Battle of Capo d'Orso

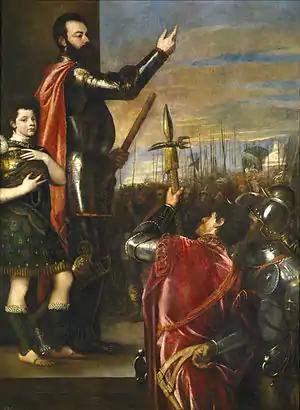
Alfonso d'Avalos addressing his troops in 1537 (Tiziano oil painting, c. 1540, Prado Museum, Madrid).

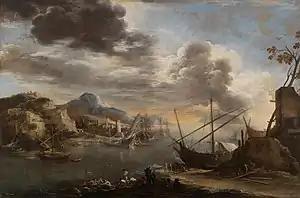
View of the Gulf of Salerno (Salvator Rosa oil on canvas, c. 1640, Prado Museum, Madrid).

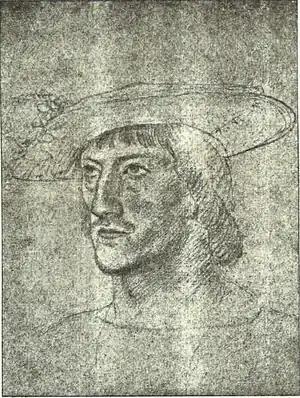
Portrait of Philbert Prince of Orange.

On the evening of April 27, the Spanish fleet exited anew the port of Naples and sailed westwards one and half nautical mile to Posillipo just outside the city walls and spent the night there. In the early hours of the morning of April 28, the Spanish fleets sailed south to Capri, 17 nautical miles away from Naples. This time, the Spanish fleet had been spotted late by the French lookouts and the fleet of Filippino Doria was still grounded in Salerno. The Spaniards could sail unopposed in the Bay of Naples and potentially catch the French fleet still anchored and unable to fight them.